Martin Mainer

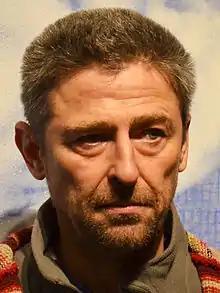
Martin Mainer

Martin Mainer (born 31 October 1959) is a Czech artist and professor.